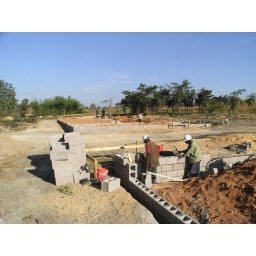
The bricklayers working away at the wall to house 2 with house 1 in the background.